International Exhibition Centre

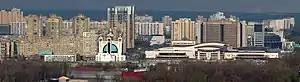
Cathedral of the Resurrection of Christ next to IEC (right) in April 2011

The idea of building the complex was from Viktor Tkachenko, then director of the Palace of Sports. Current director of the center, Ukrainian architect Yanush Wig designed the complex, and Eduard Safronov was the head of its construction.